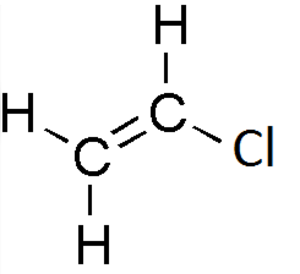
Structure chimique du chlorure de vinyle
Le vinyle est, selon l’Union internationale de chimie pure et appliquée, l’autre nom qui est donné à l’éthényle de formule développée suivante :